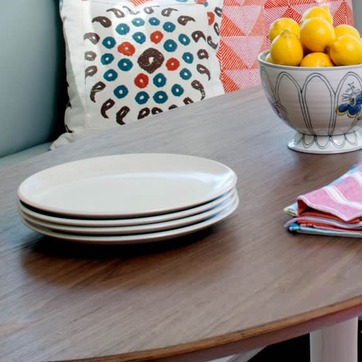
Material: ceramic